Kawasaki Ki-61

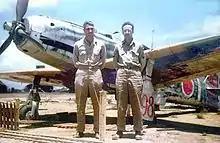
An ex-23rd "Sentai", 2nd "Chutai" Ki-61 found and photographed at Inba airbase by USAAF personnel in 1946.

The Ki-61 was also utilised in Southeast Asia, Okinawa, China and as an interceptor during US bombing raids over the Japanese home islands, including against Boeing B-29 Superfortresses. The Ki-61 was notable for many reasons: initially identified as of either German or Italian origin, these aircraft were capable of matching Allied aircraft such as the P-40 in speed, and as evaluation had already shown, were superior in almost every respect. However, the armament of the early "Hien" was lighter, but still sufficient for most purposes. Some authors claim that the Lockheed P-38 Lightning was measurably superior. The Ki-61 carried a great deal of fuel, but due to having self-sealing fuel tanks it was not considered readily flammable, as many other Japanese aircraft were.